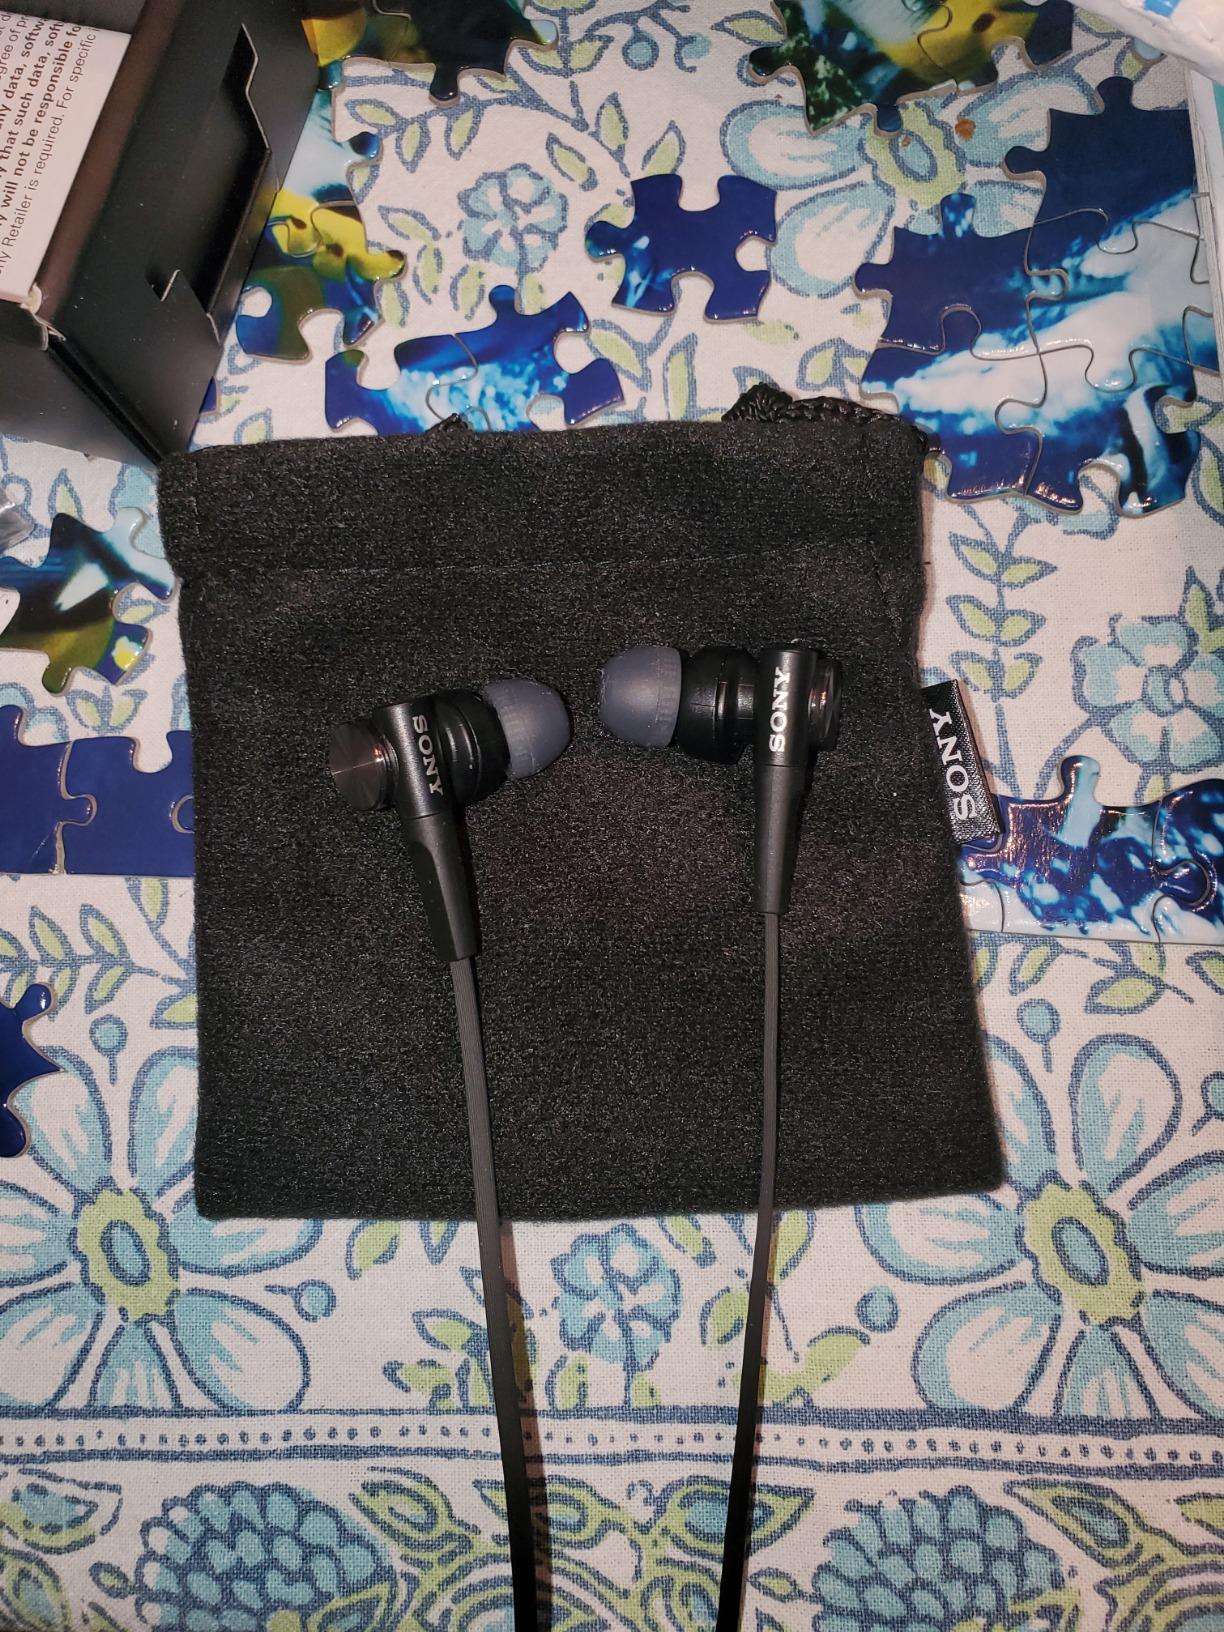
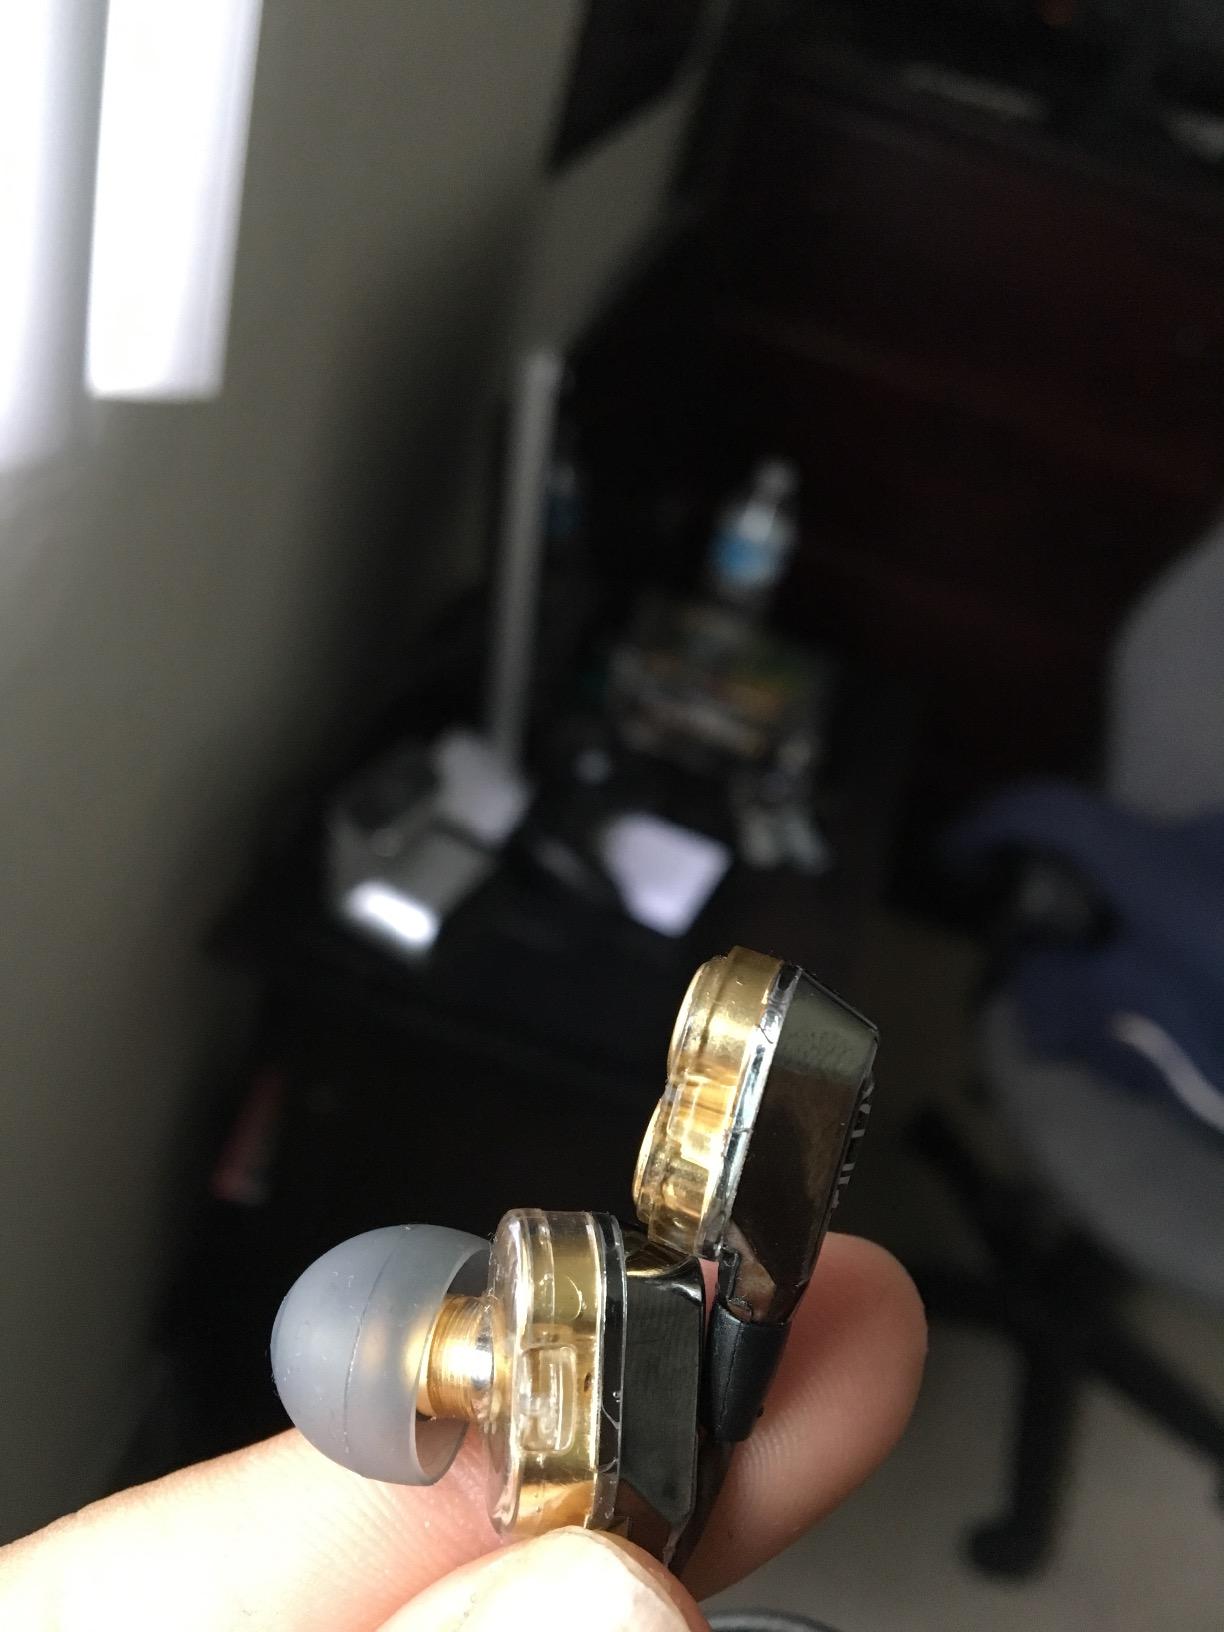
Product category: headphones
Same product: no